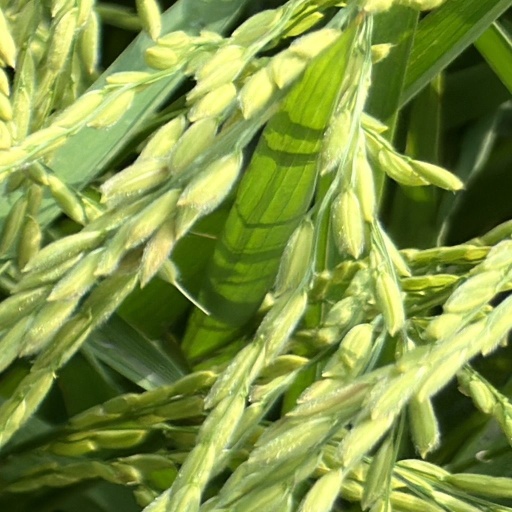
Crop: rice